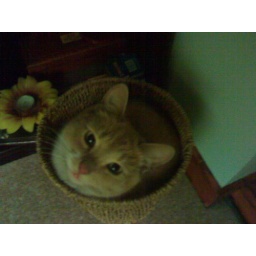
cat in basket